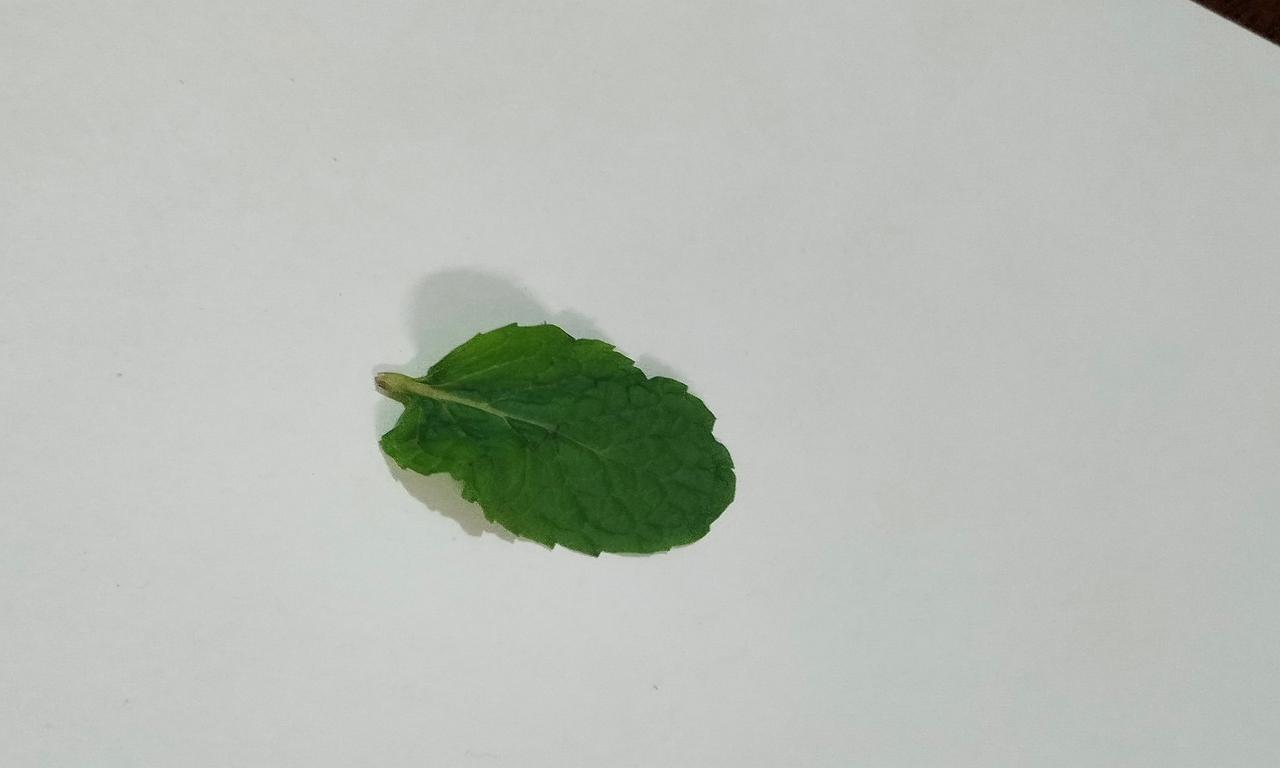
Label: Fresh